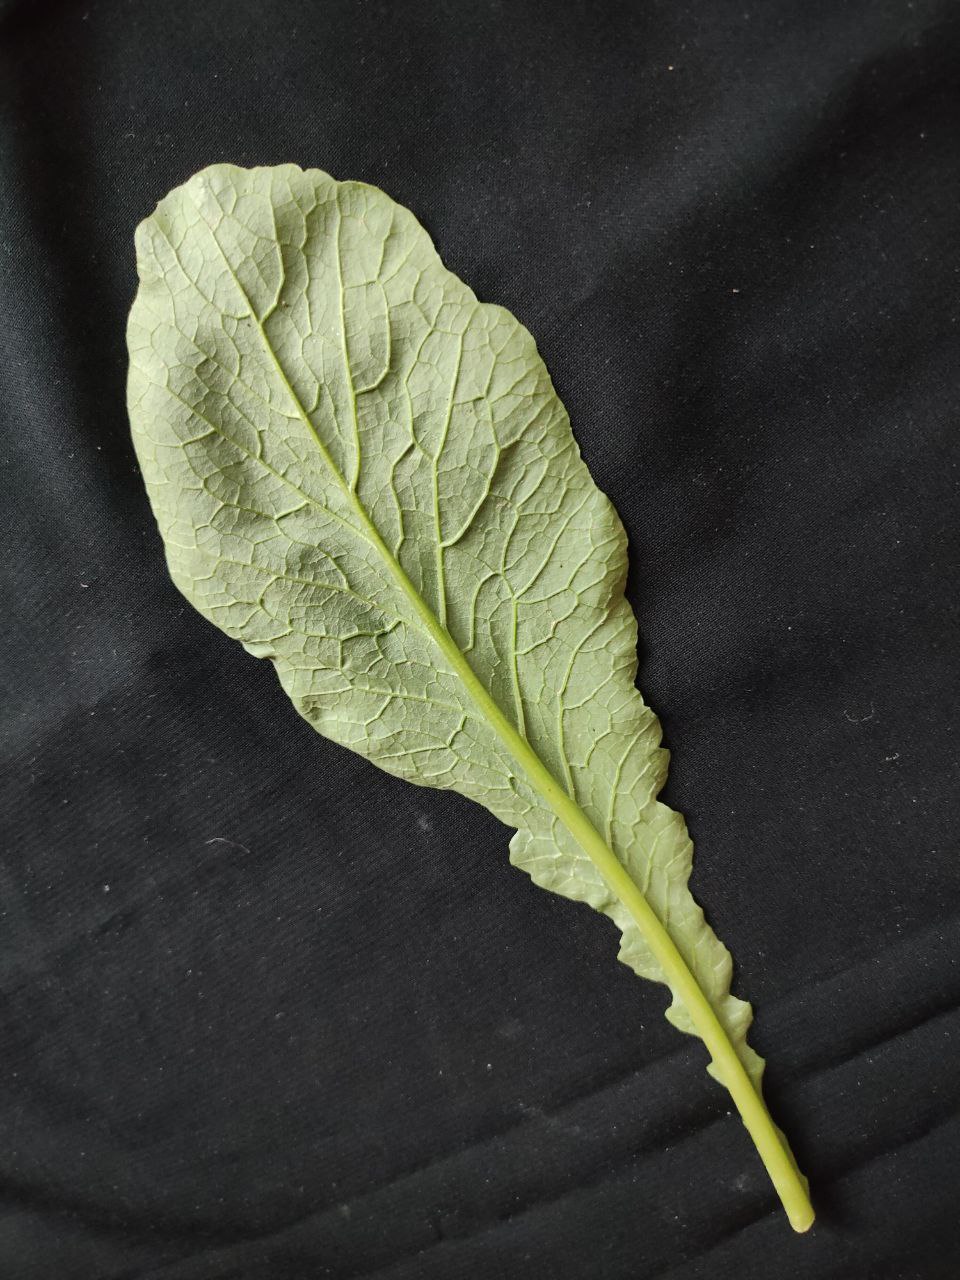
Label: Fresh leaf